Snu Abecassis

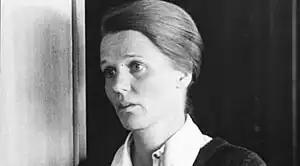

Ebba Merete "Snu" Abecassis (born Ebba Merete Seidenfaden; 7 October 1940 – 4 December 1980) was a Danish-Portuguese publisher, who founded , a publishing house that became famous for publishing left-wing works, associated with ideas contrary to the dictatorship of the Estado Novo.